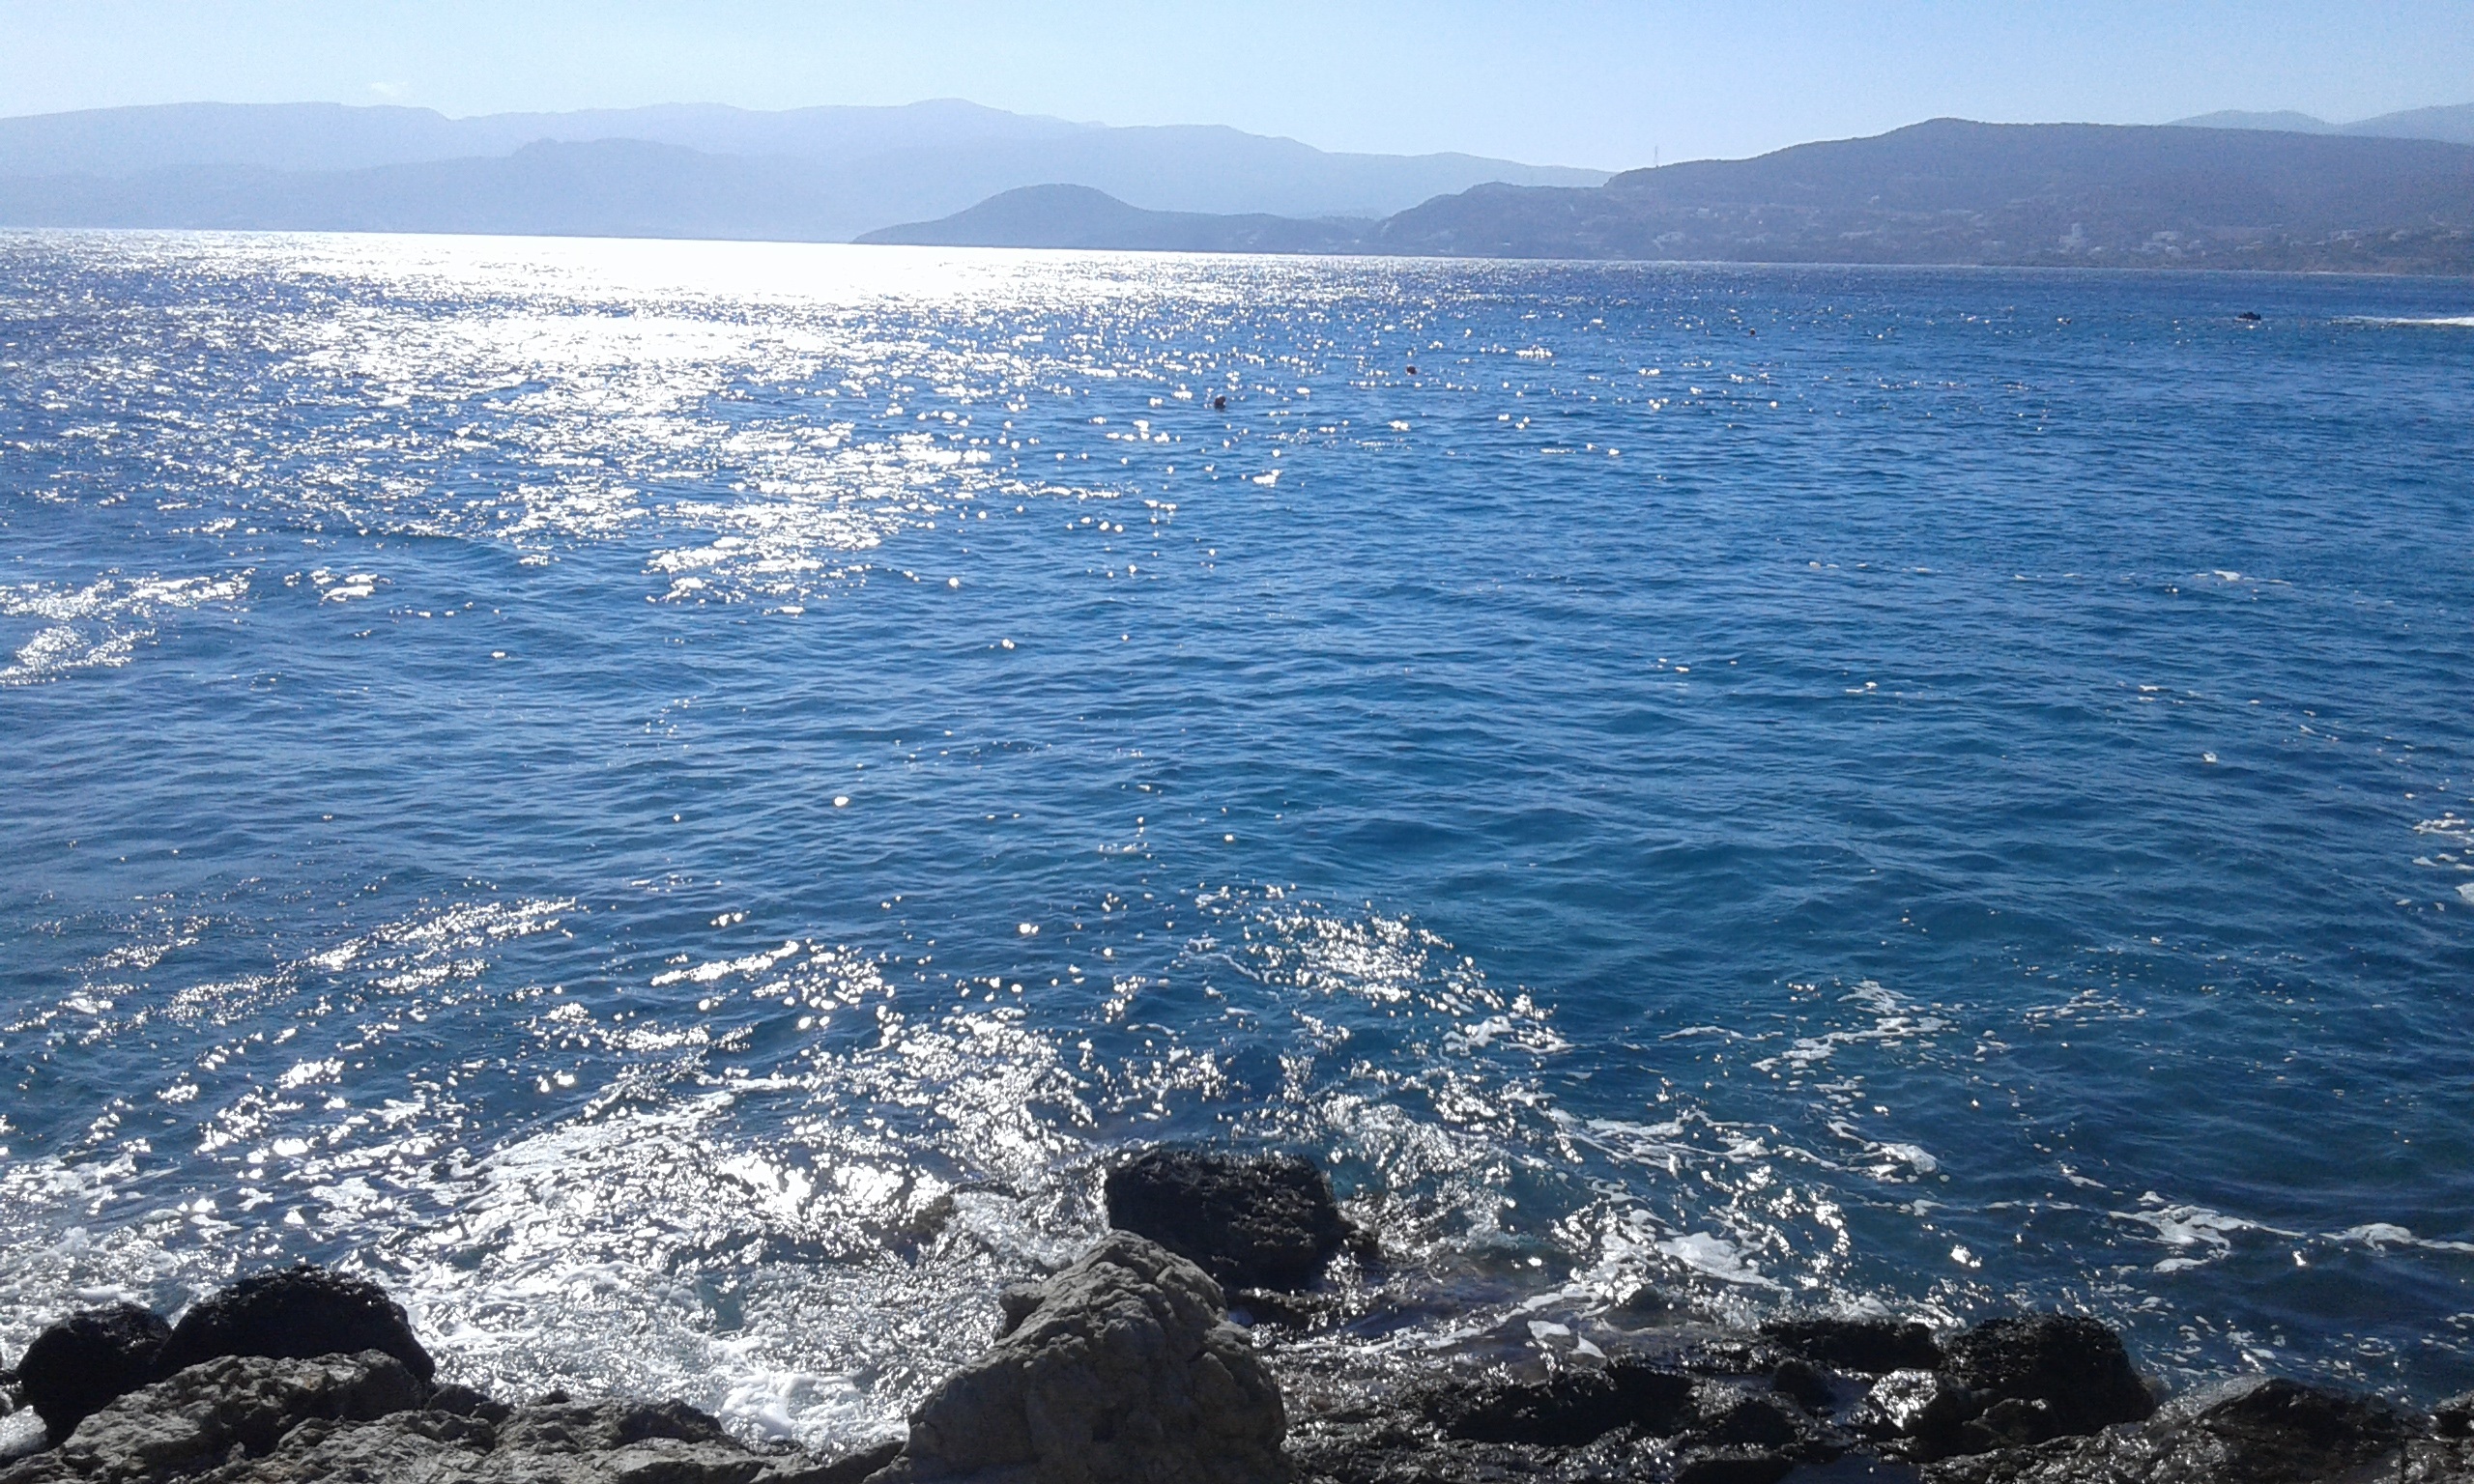
sea, coast, water, rock, ocean, horizon, light, shore, wave, lake, holiday, bay, island, arctic, rocks, greece, cape, crete, mediterranean sea, arctic ocean, wind wave